List of Liberty ships (L)

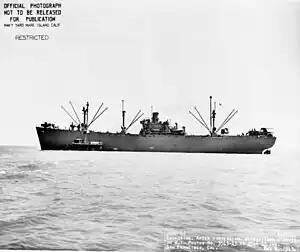
USS "Eridanus"

was built by J. A. Jones Construction Company, Panama City. Her keel was laid on 23 April 1943. She was launched as "Harriet Hosmer" on 30 September and delivered to the United States Navy as "Luna" on 25 October. Converted for naval use by Tampa Shipbuilding Company, Tampa, Florida. Laid up in reserve at Pearl Harbor, Hawaii in April 1947. Towed to San Francisco in May 1947. Returned to WSA and renamed "Harriet Hosmer". Laid up in Suisun Bay. She was scrapped at Richmond in May 1965.